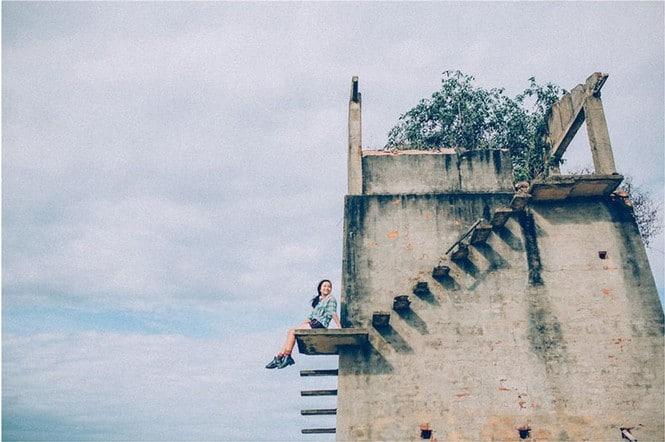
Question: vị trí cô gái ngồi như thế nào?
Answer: khá nguy hiểm